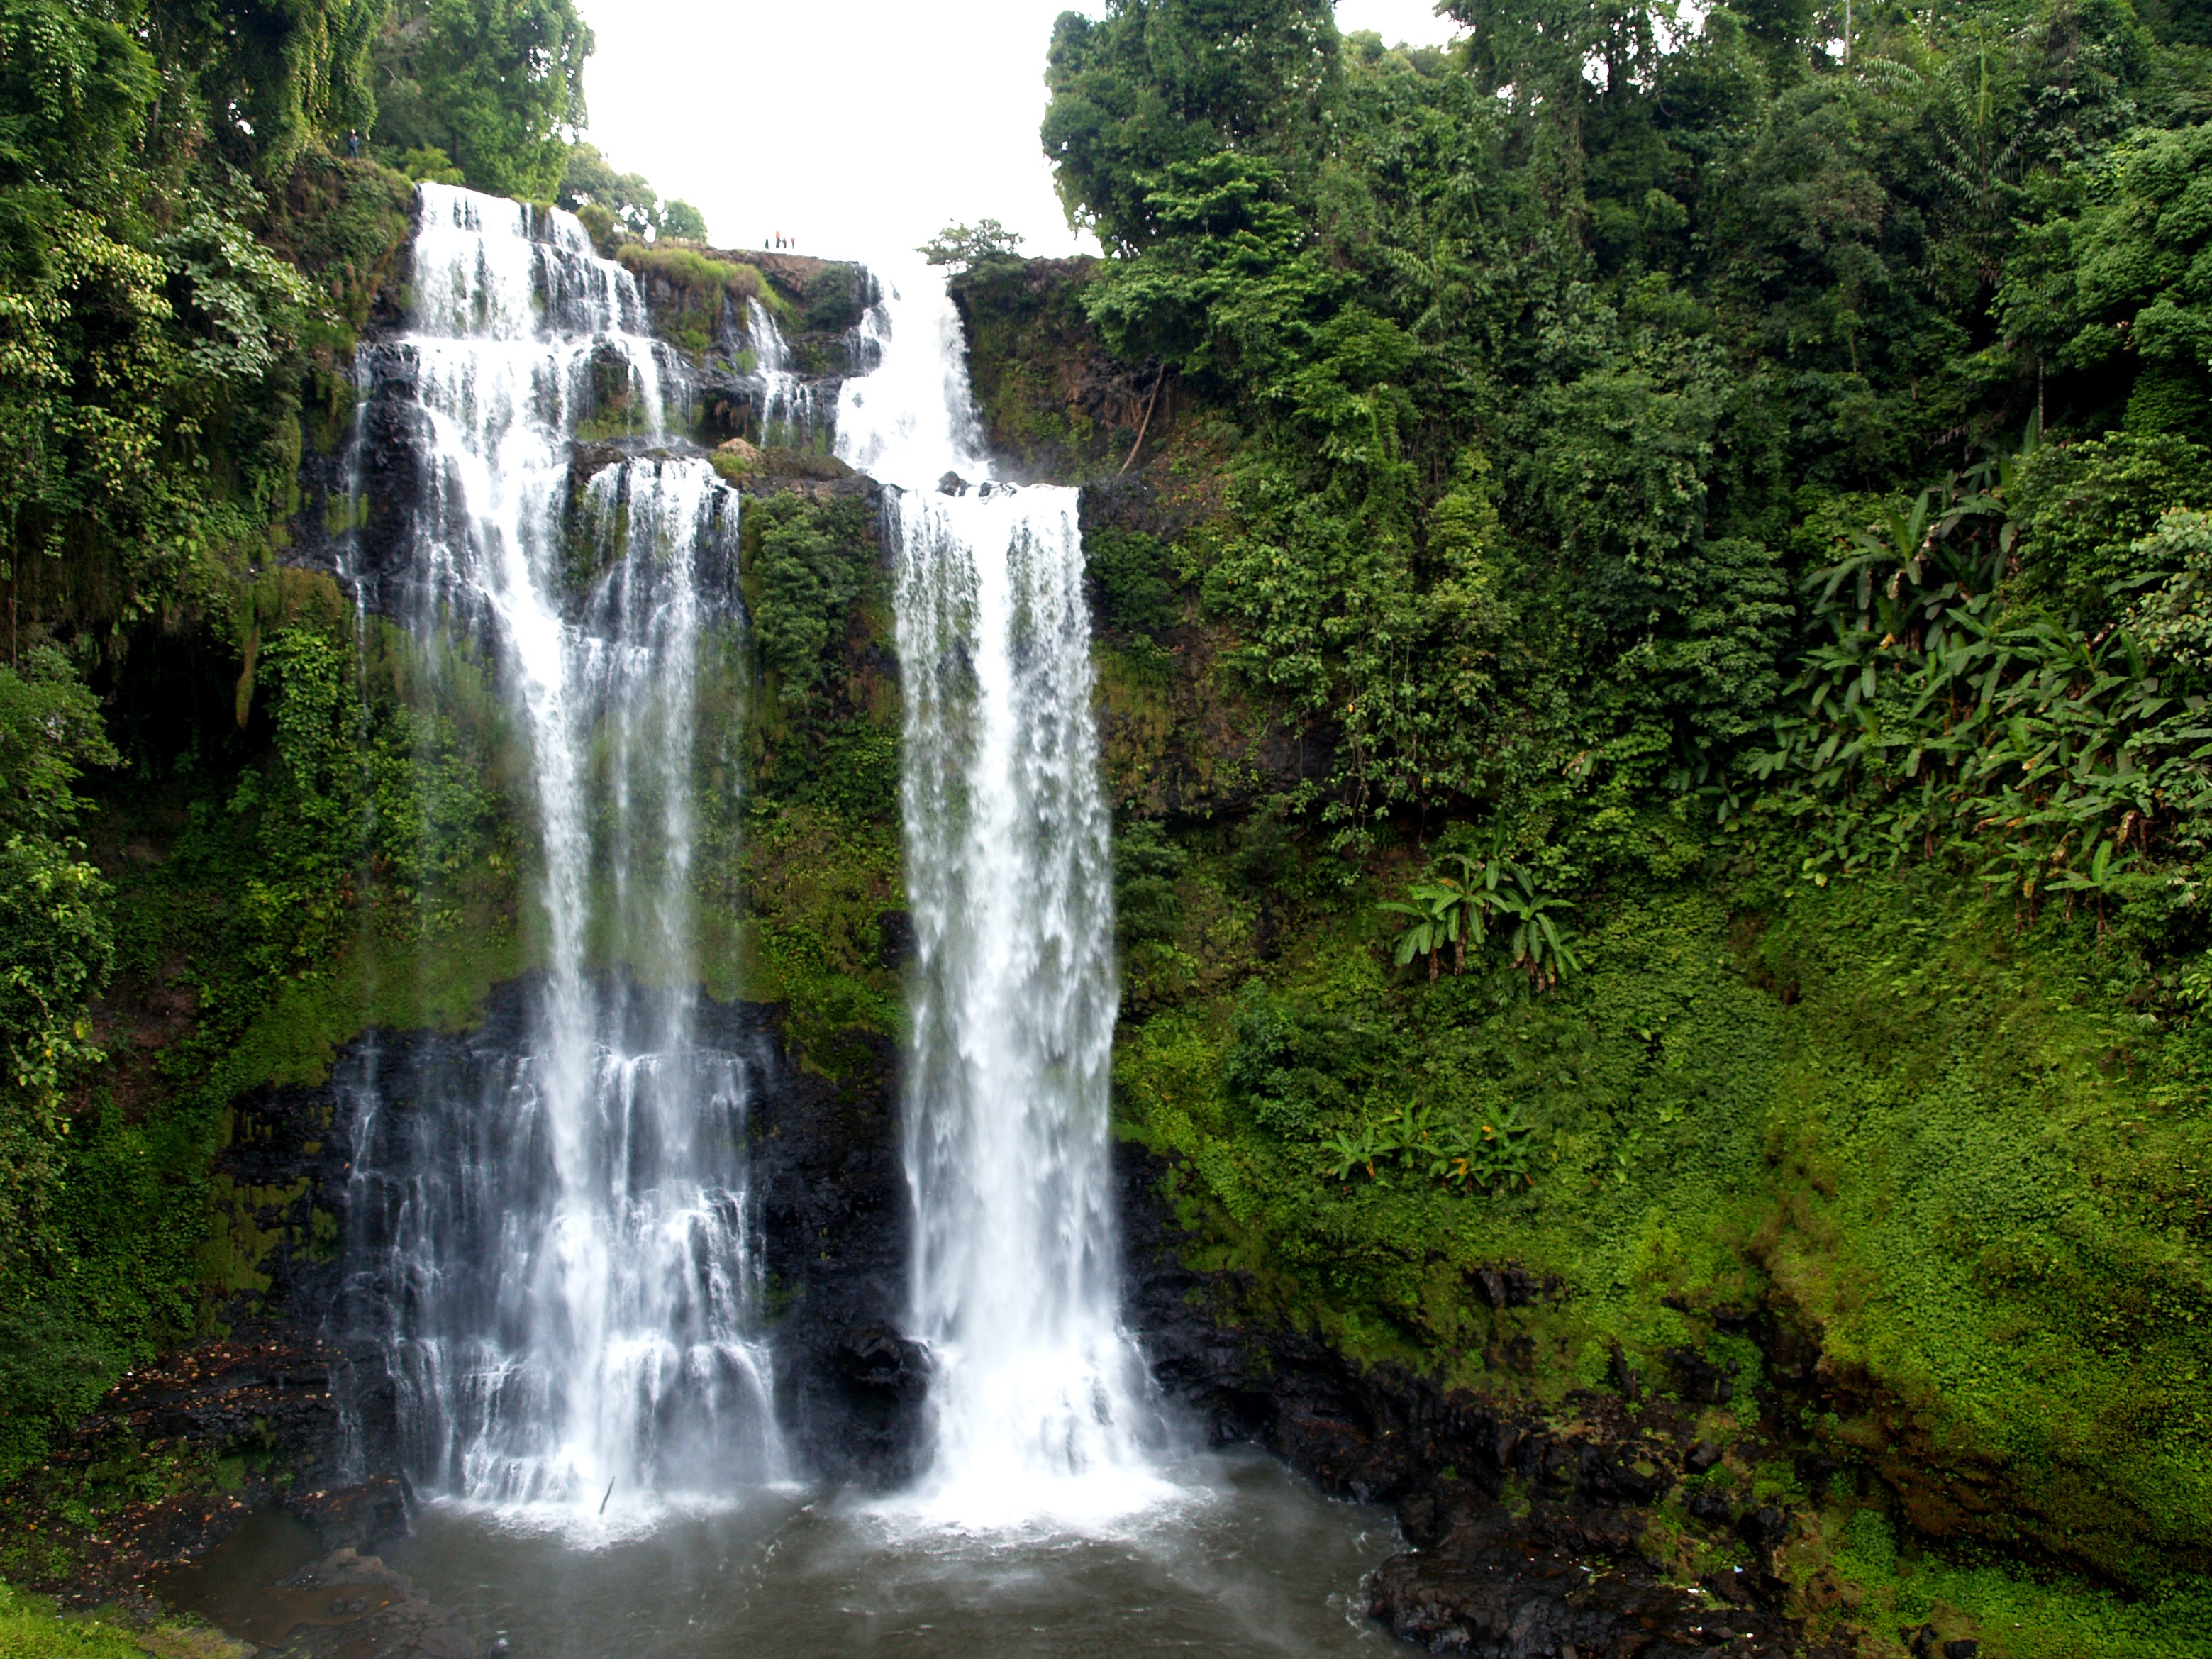
water, forest, waterfall, motion, wild, environment, stream, flow, jungle, flowing, scenic, tropical, natural, scenery, body of water, rainforest, falls, cascades, wasserfall, laos, water feature, watercourse